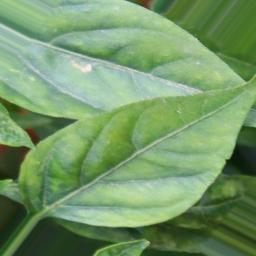
Label: nutritional